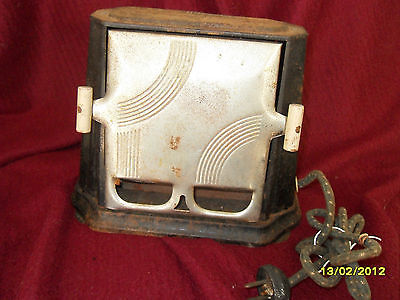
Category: toaster